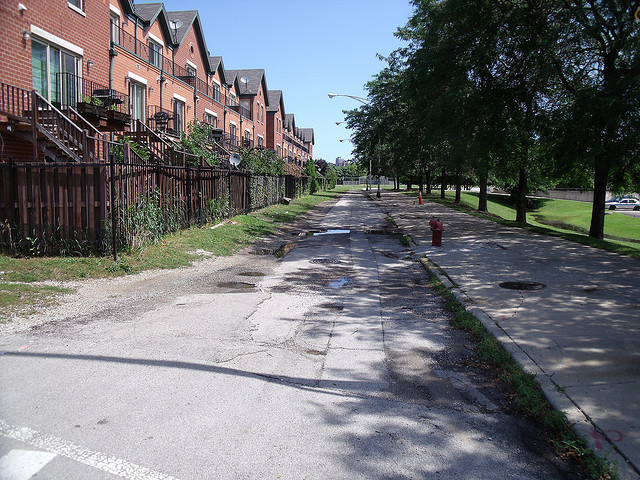
user: Given an image and a question. Answer the question in a short answer. Question: Why is there a fence here? Short Answer:
assistant: privacy